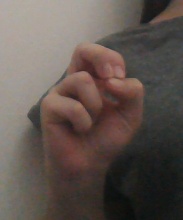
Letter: gaaf